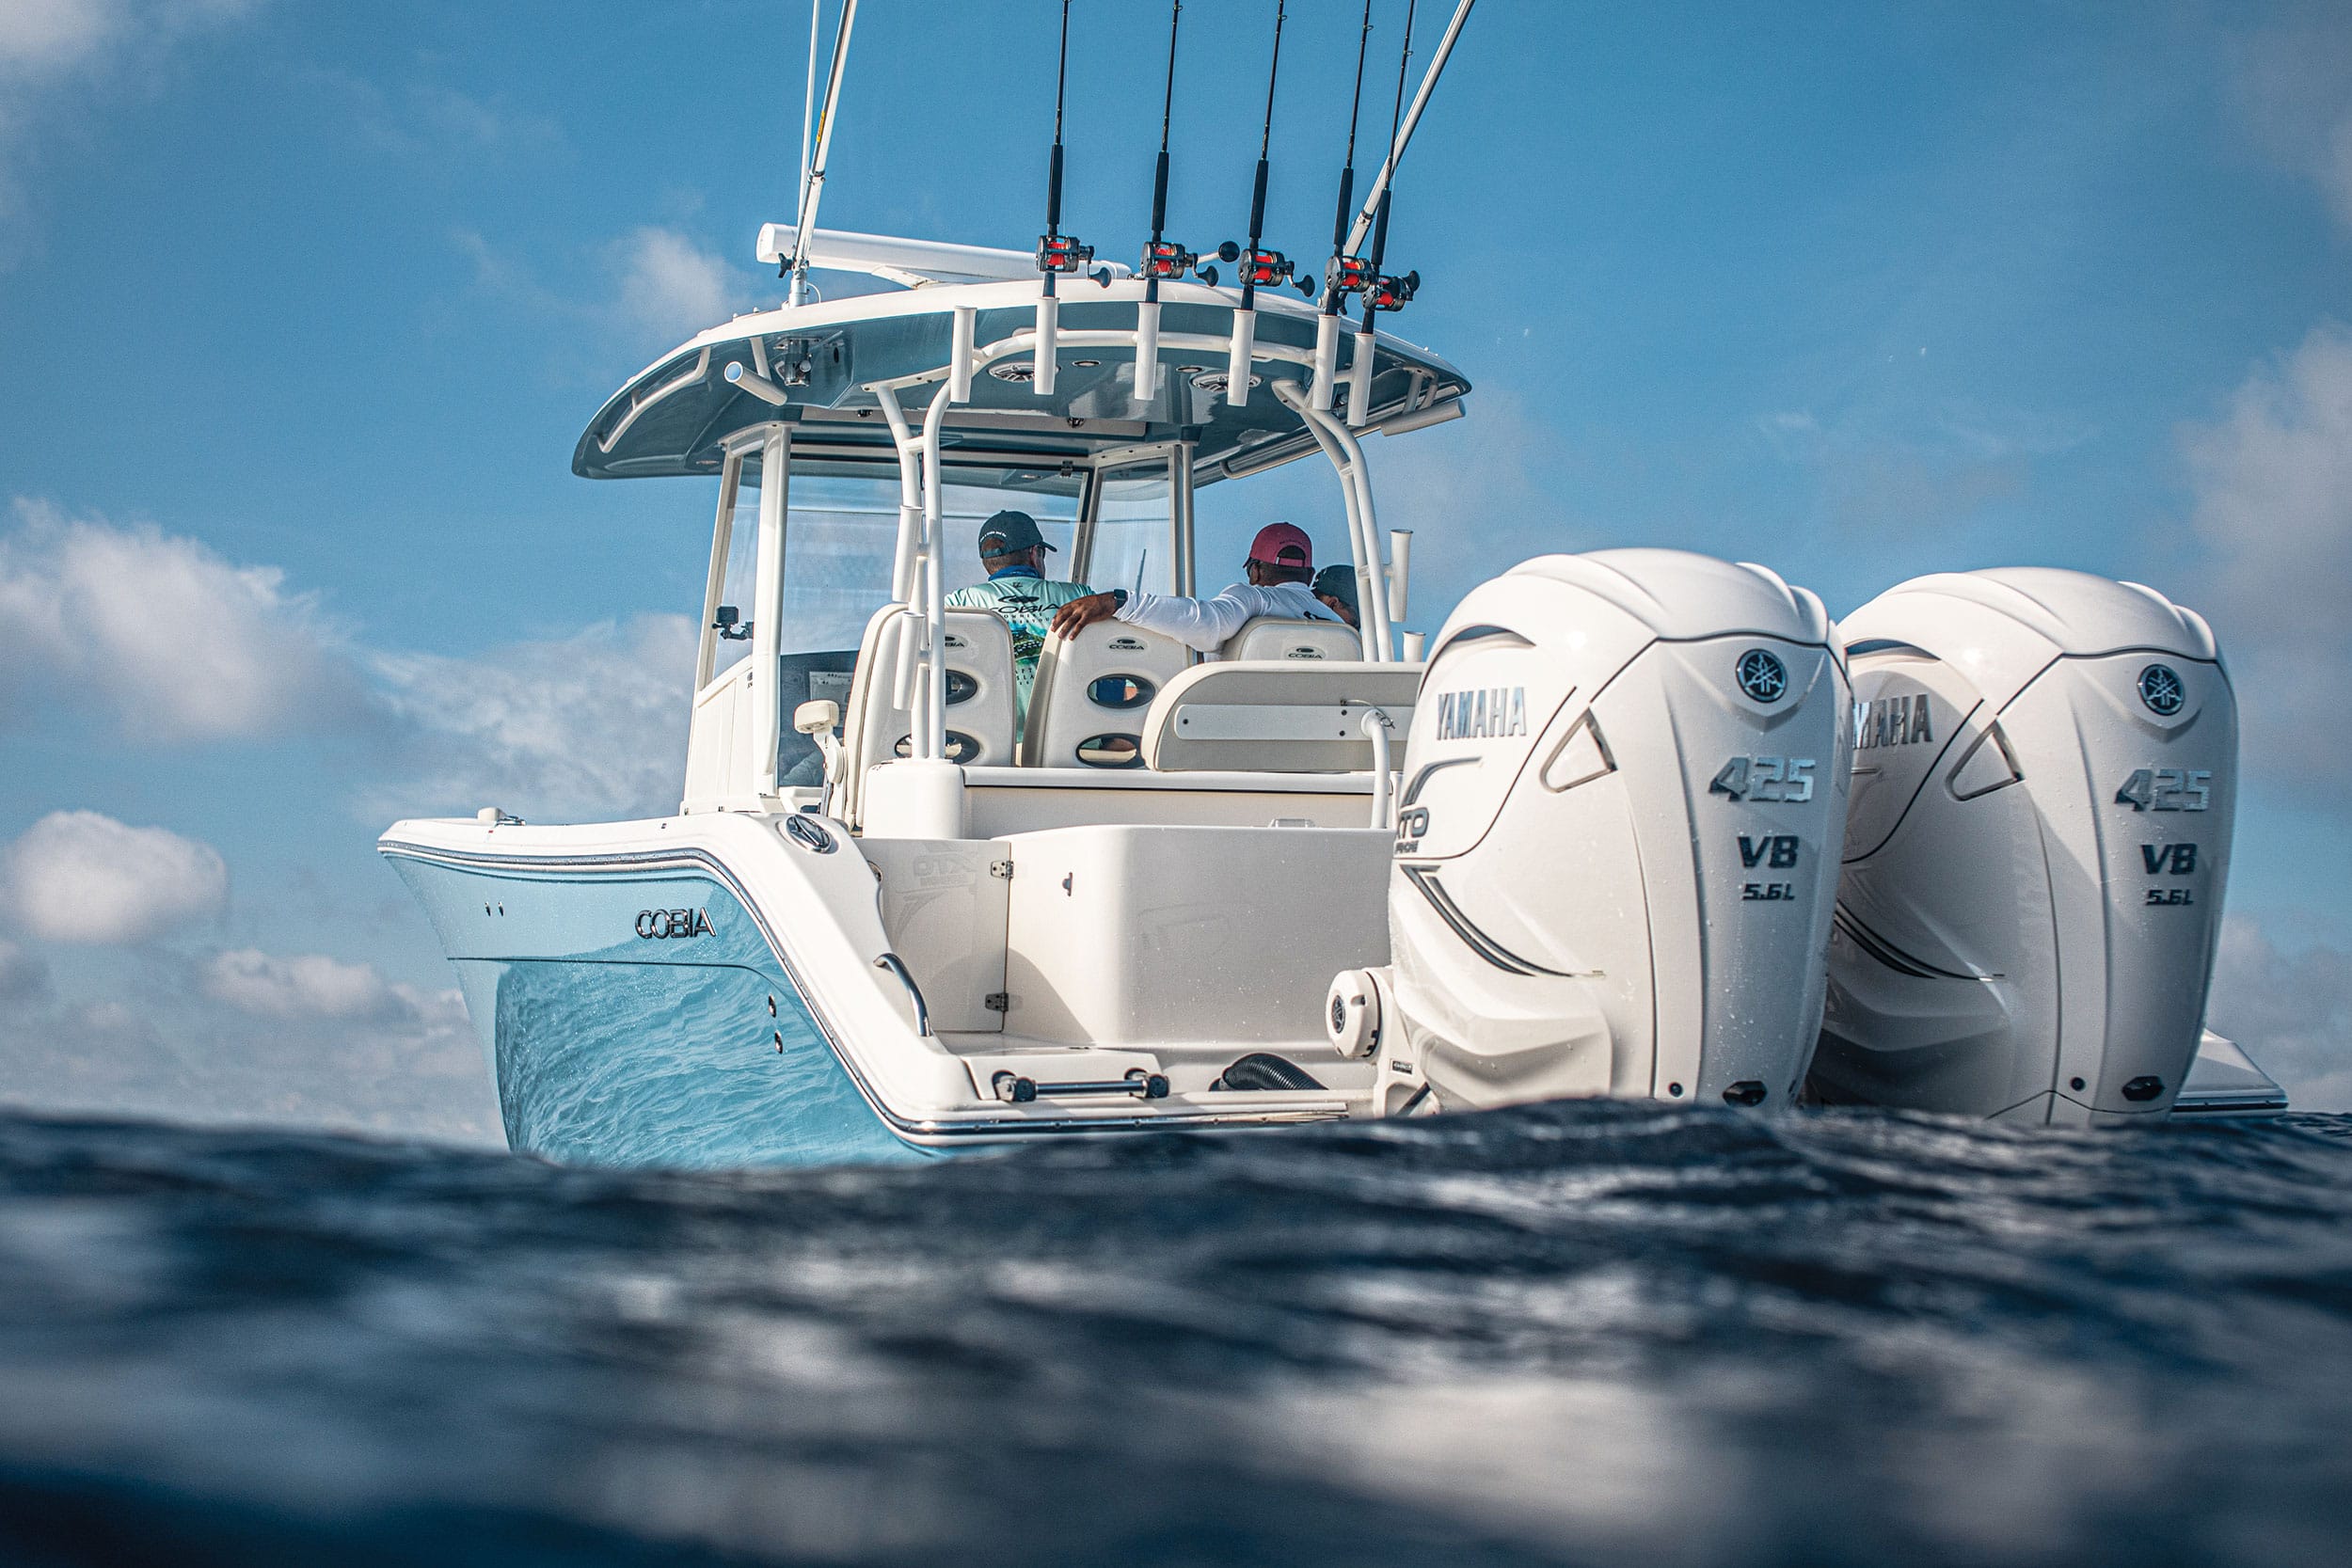
Vehicle type: Ships